Qin Shi Huang

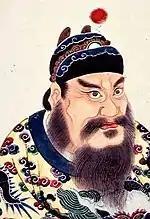
An 18th-century portrait of Qin Shi Huang

In 246 BC, when King Zhuangxiang died after a short reign of just three years, he was succeeded on the throne by his 13-year-old son. At the time, Zhao Zheng was still young, so Lü Buwei acted as the regent prime minister of the State of Qin, which was still waging war against the other six states. Nine years later, in 235 BC, Zhao Zheng assumed full power after Lü Buwei was banished for his involvement in a scandal with Queen Dowager Zhao.